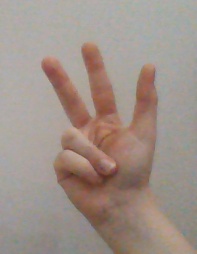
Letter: al